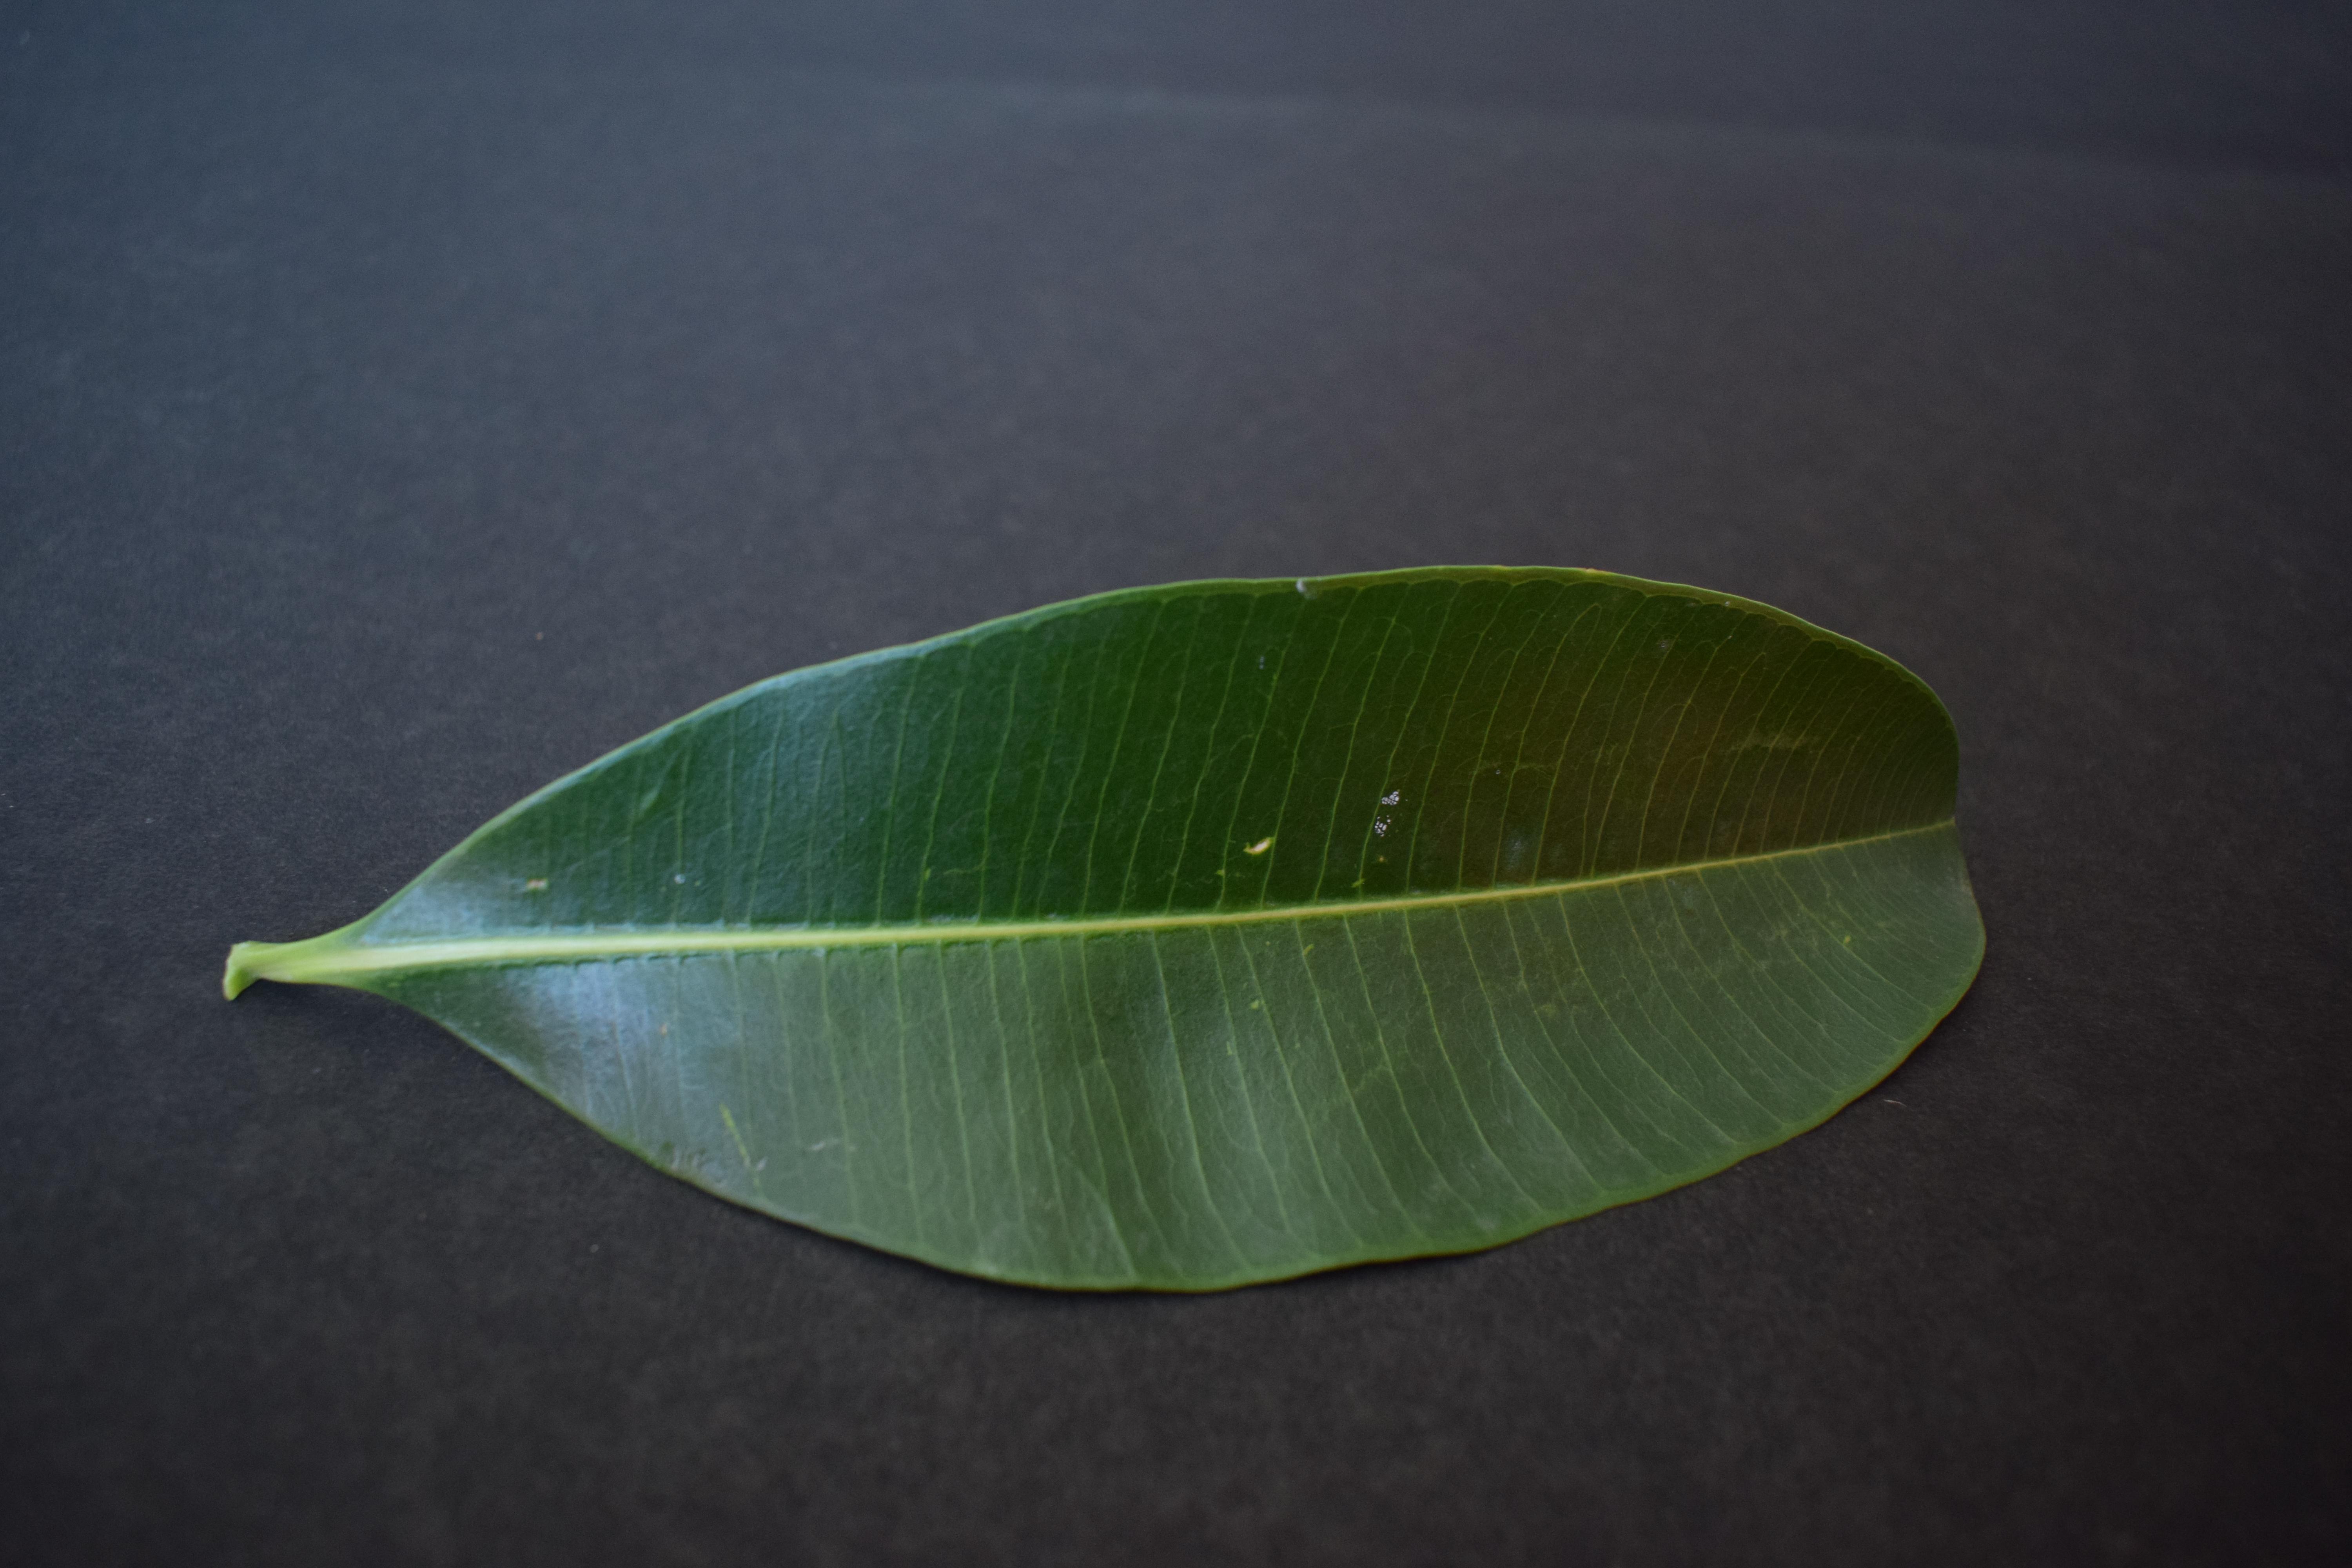
Plant species: Alstonia Scholaris